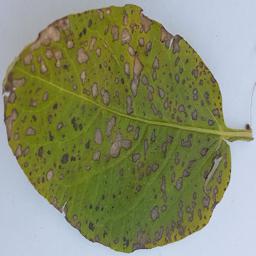
Etiqueta: Tizon_Temprano